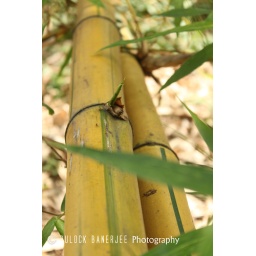
Bamboo tree in Botanical Garden, very nice and unique yellow colour.